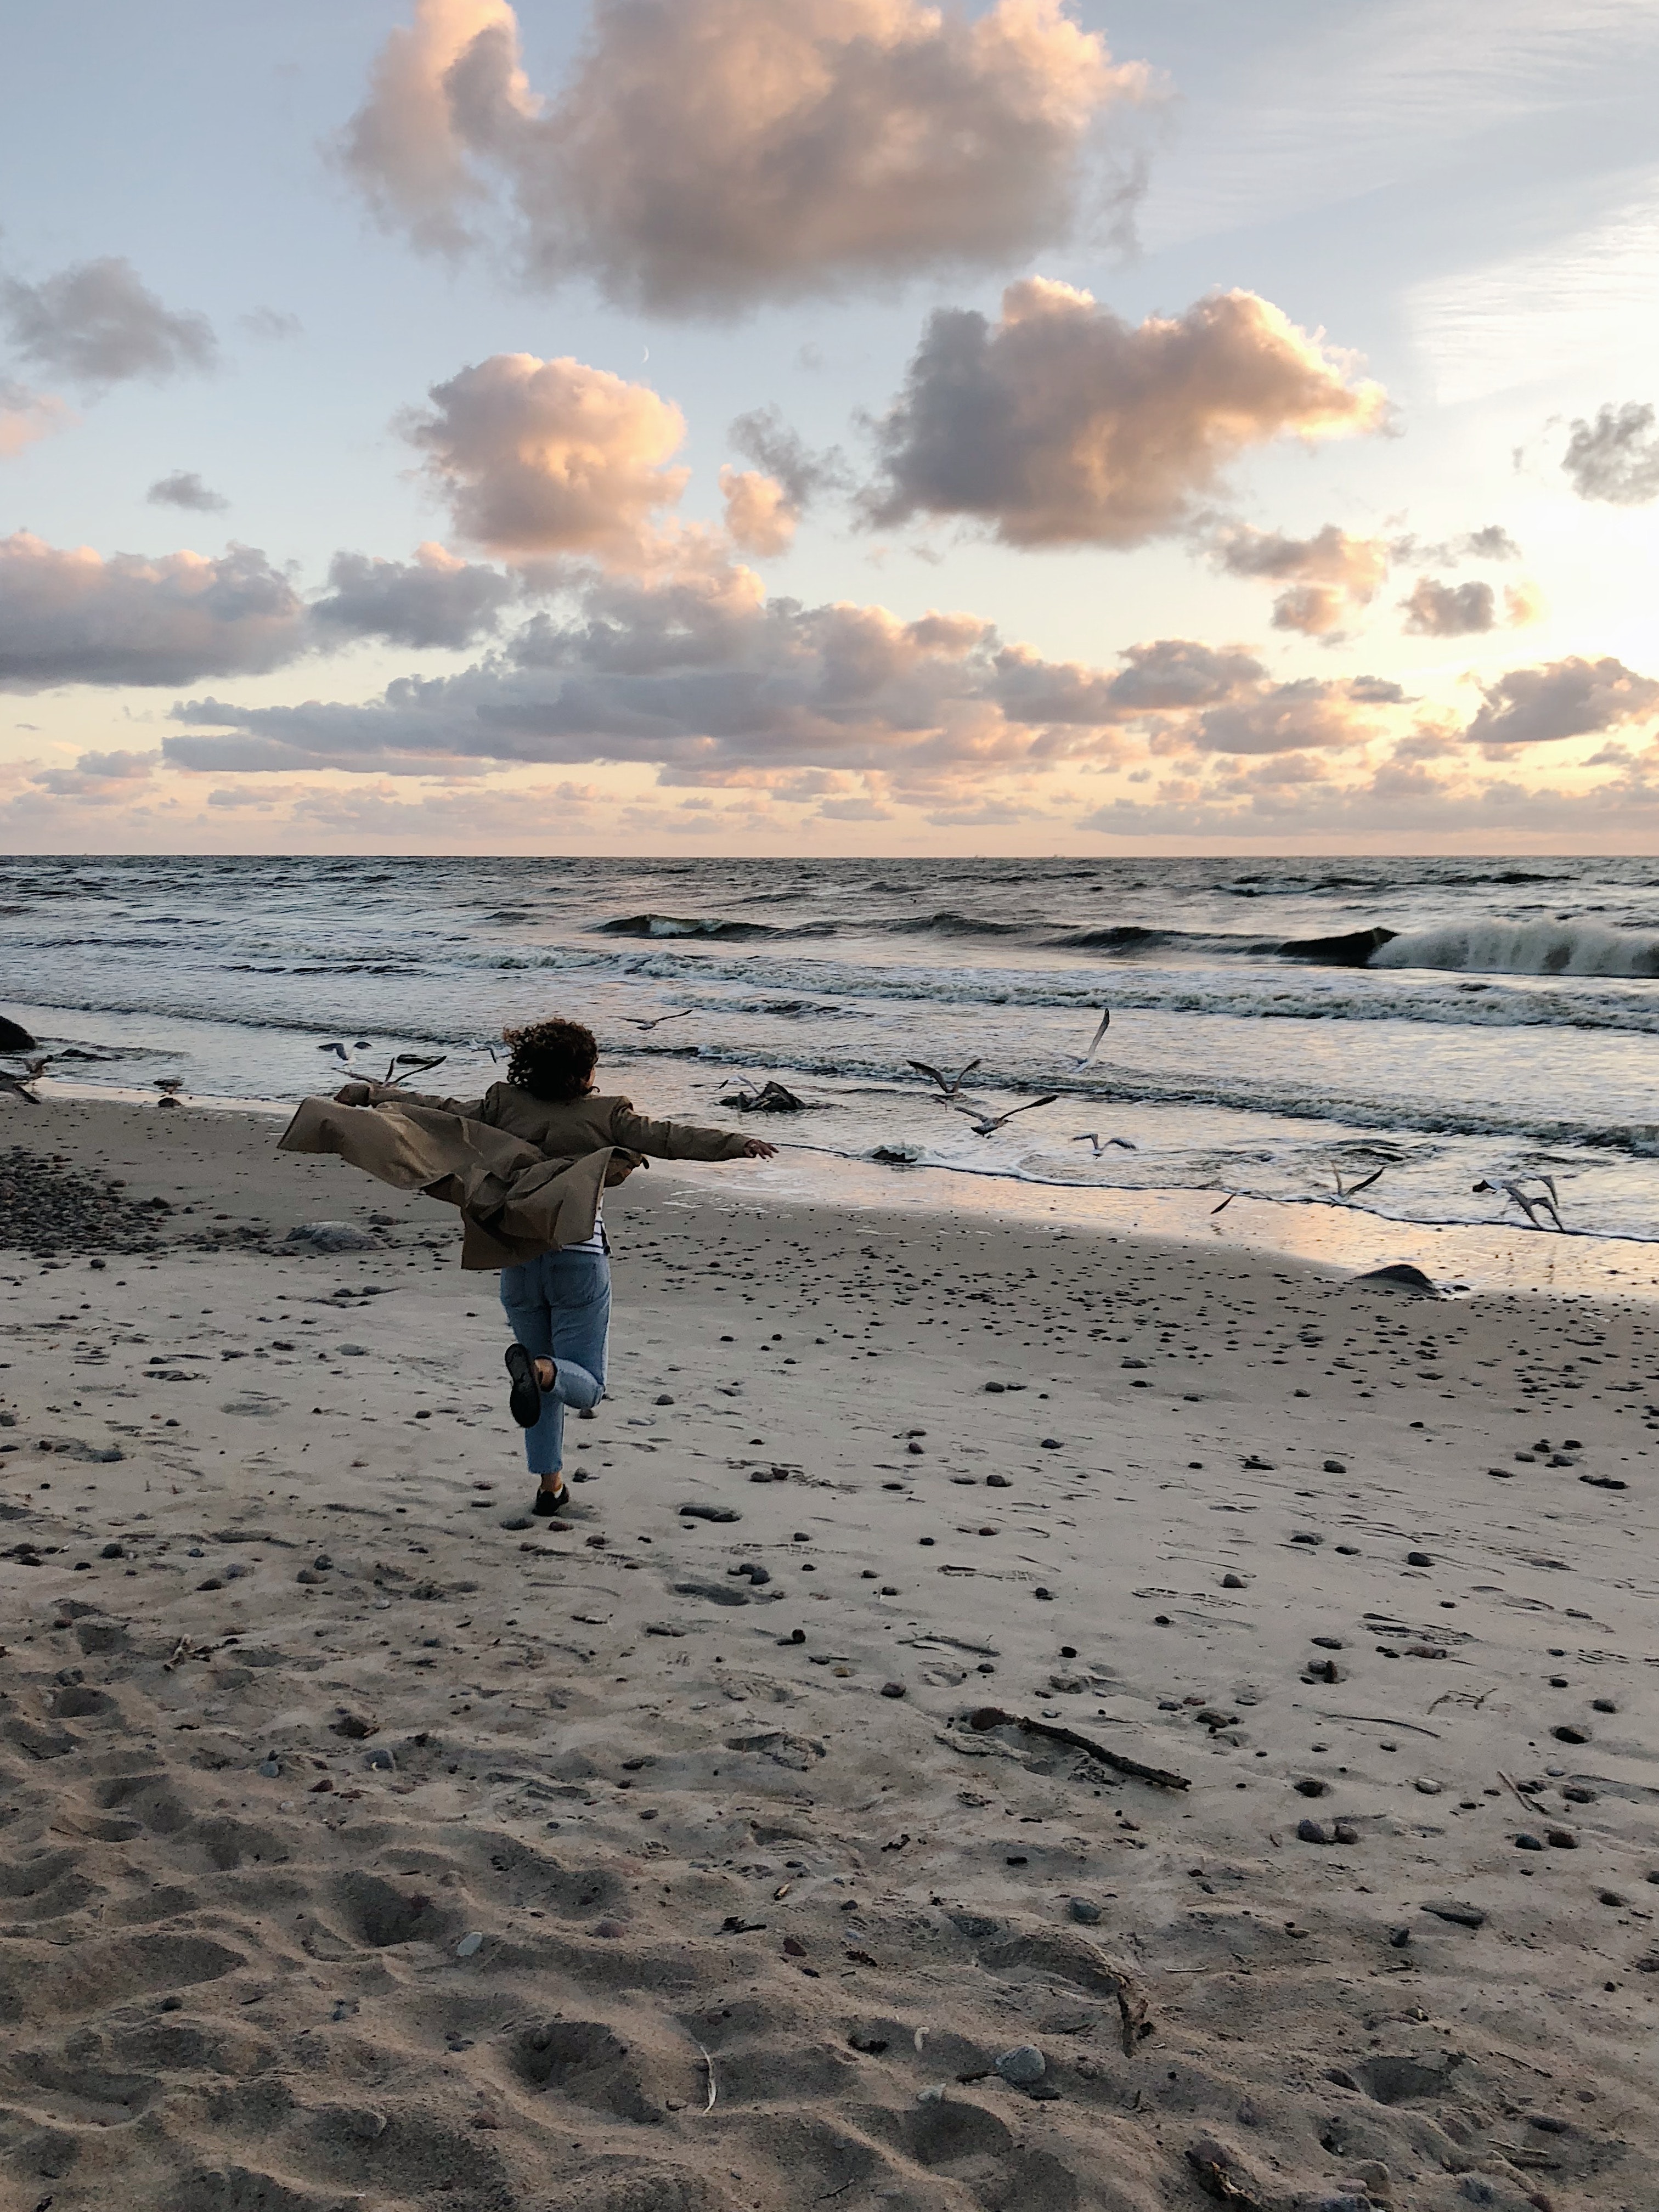
sky, beach, sea, ocean, shore, cloud, coast, water, sand, horizon, vacation, natural environment, wave, fun, morning, evening, reflection, coastal and oceanic landforms, sunset, tide, summer, wind wave, play, bay, mudflat, dusk, child, tourism, meteorological phenomenon, happy, sunrise